Carbon sink

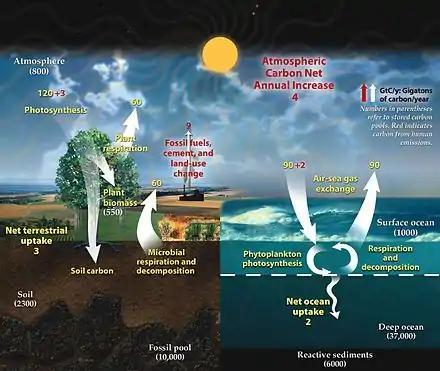
This diagram of the fast carbon cycle shows the movement of carbon between land, atmosphere, soil and oceans in billions of tons of carbon per year. Yellow numbers are natural fluxes, red are human contributions in billions of tons of carbon per year. White numbers indicate stored carbon.

Soils represent a short to long-term carbon storage medium and contain more carbon than all terrestrial vegetation and the atmosphere combined. Plant litter and other biomass including charcoal accumulates as organic matter in soils, and is degraded by chemical weathering and biological degradation. More recalcitrant organic carbon polymers such as cellulose, hemi-cellulose, lignin, aliphatic compounds, waxes and terpenoids are collectively retained as humus.